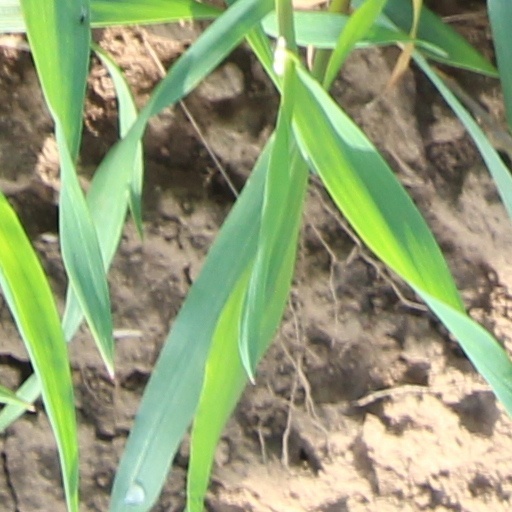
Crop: wheat